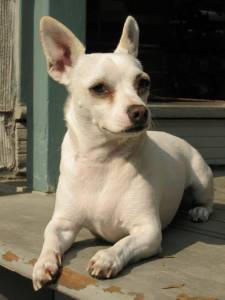
Animal: dog
Breed: chihuahua